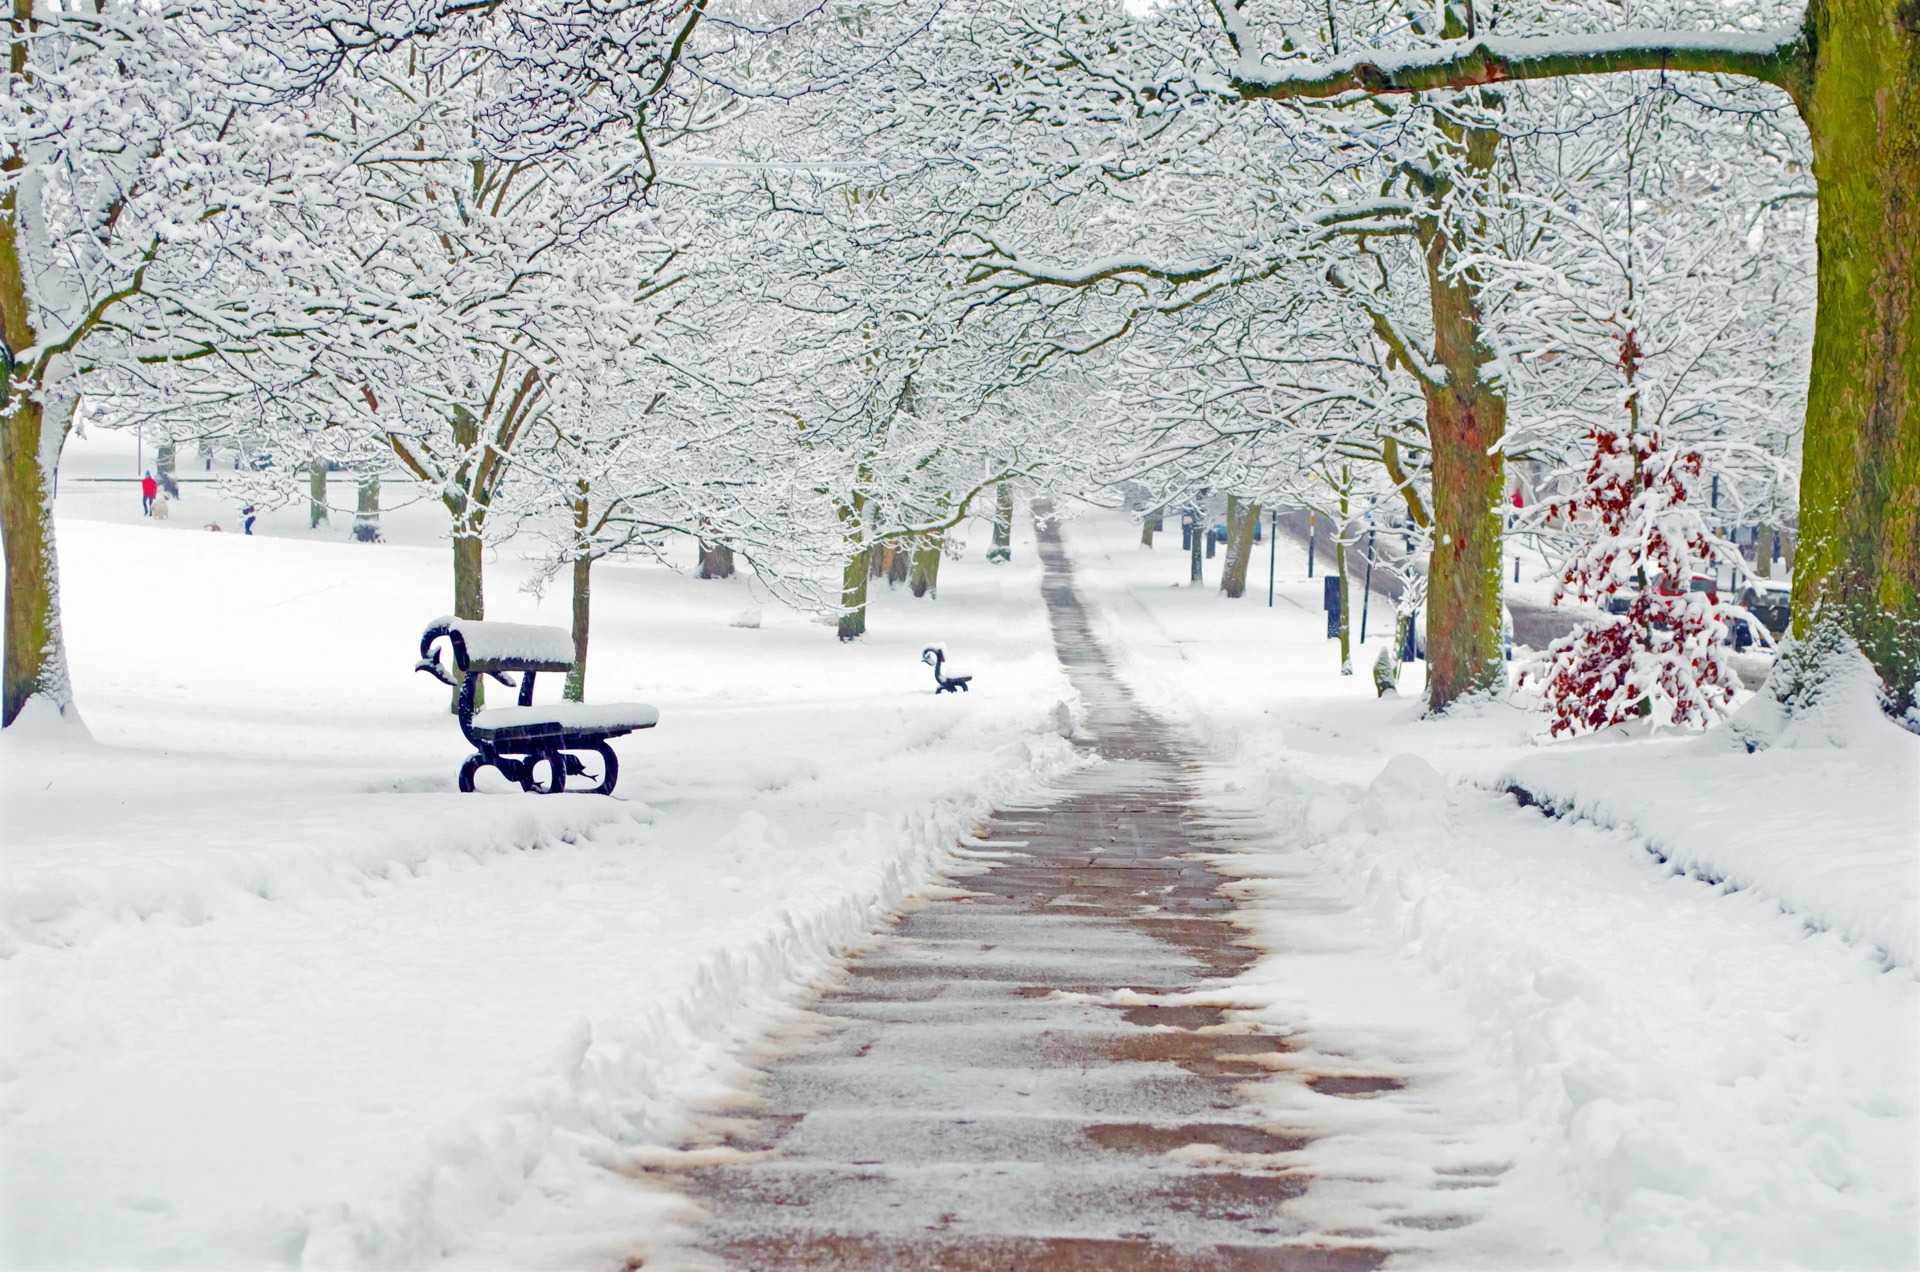
tree, nature, branch, snow, winter, weather, snowy, christmas, season, snowflake, background, seasons, branches, blizzard, nice, xmas, freezing, temperature, without leaves, winter storm, rain and snow mixed, snowed